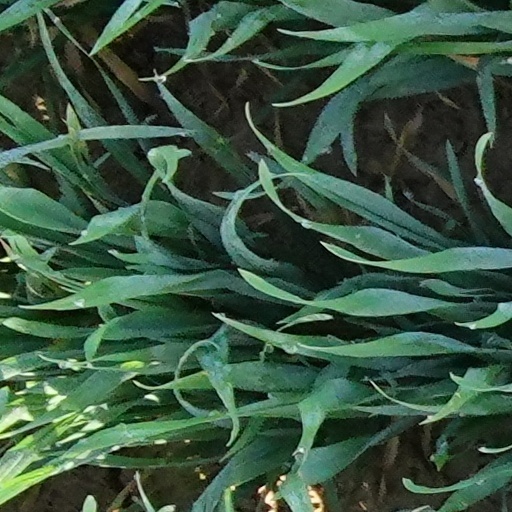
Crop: wheat